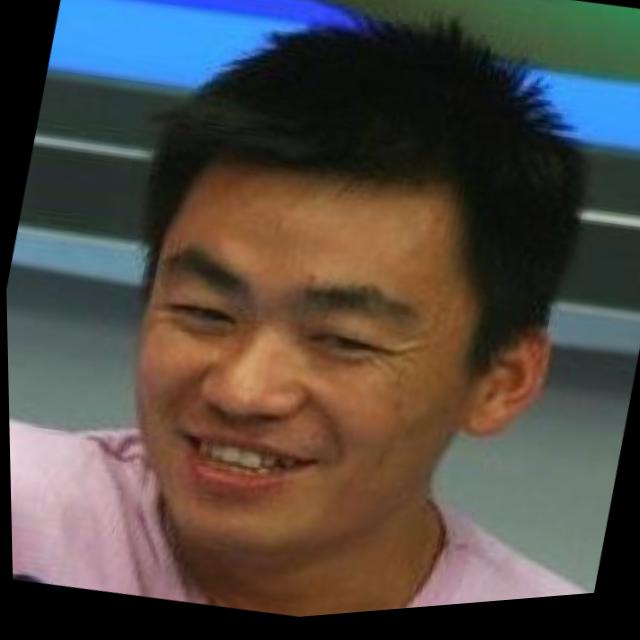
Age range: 21-44